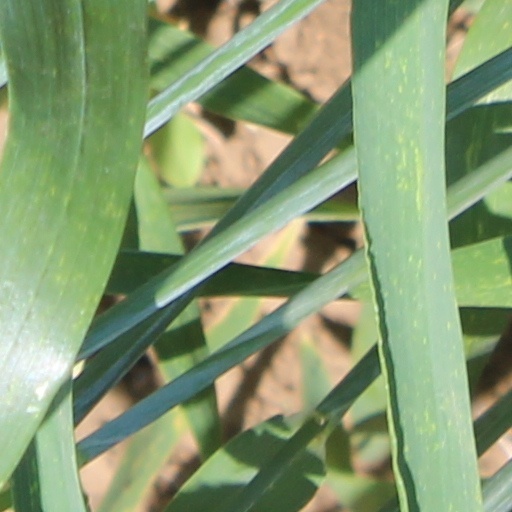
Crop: wheat